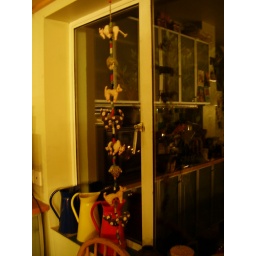
jugs and animal hanging in the kitchen